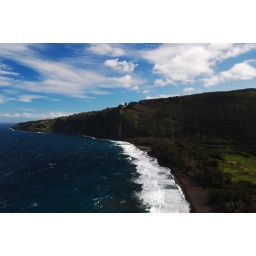
More of the black and beach in Waipio Valley on the Big Island of Hawaii.